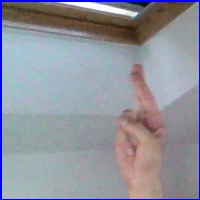
Letra: R